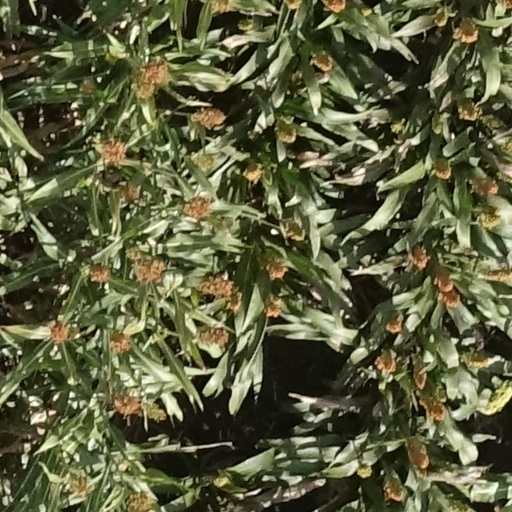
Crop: sorghum